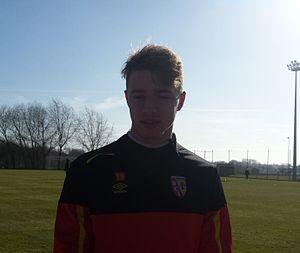
Baptiste Guillaume lors d'un entraînement public du Racing Club de Lens, le 5 mars 2015, sur le terrain San Siro du Centre technique et sportif de La Gaillette.